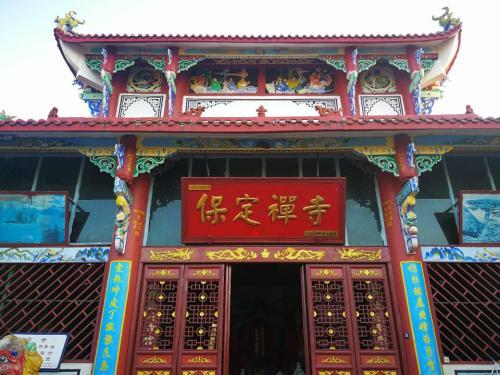
地标名称：保定禅寺
所在城市：金华市·义乌市